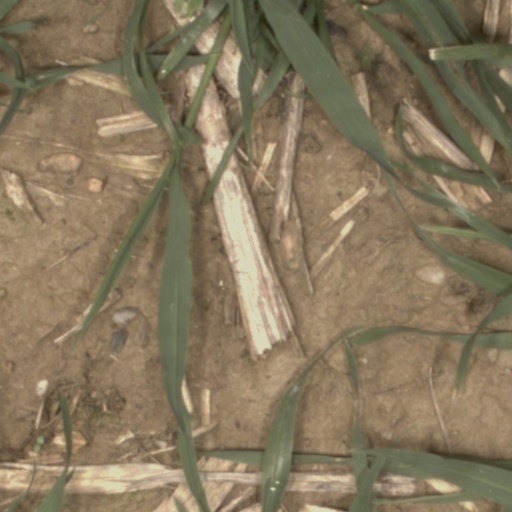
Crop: wheat